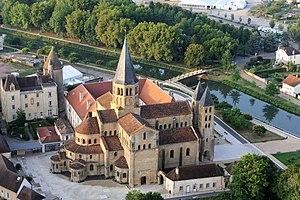
Paray-le-Monial, la basilique, vue aérienne
Paray-le-Monial est une commune française située dans le département de Saône-et-Loire en région Bourgogne-Franche-Comté.
Le Pays Charolais-Brionnais est une structure de développement regroupant des collectivités locales françaises situé dans les régions Auvergne et Bourgogne.
L'architecture romane est le premier grand style créé au Moyen Âge en Europe après le déclin de la civilisation gréco-romaine. Son développement est pleinement établi vers 1060 mais les premiers signes de mutation sont différents suivant les régions et il n'y a pas de consensus sur une date des débuts qui vont du VIᵉ au XIᵉ siècle. L'architecture gothique est le style qui lui succède progressivement à partir du XIIe siècle.Le dynamisme monastique, de profondes aspirations religieuses et morales, la spiritualité des routes de pèlerinages dans une Europe rendue à la paix président à la naissance de l'art roman et contribuent à en faire un style vraiment neuf et doué d'une profonde originalité. La volonté de libérer l'Église de la tutelle de pouvoirs séculiers, les croisades, la reconquête chrétienne en Espagne avec l'effondrement du califat de Cordoue, la disparition du mécénat royal ou princier font de l'art roman l'art de toute la chrétienté médiévale.
Parmi les 576 communes du département français de Saône-et-Loire, plus de 300 possèdent une construction ecclésiastique de style roman.